East Taieri

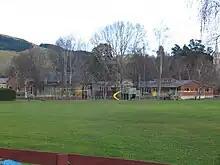
East Taieri School

East Taieri School is a state contributing primary school catering for years 1 to 6. It had a roll of as of The school was founded as a preaching station in 1853 and moved to its current location in 1863.